Vancouver General Hospital

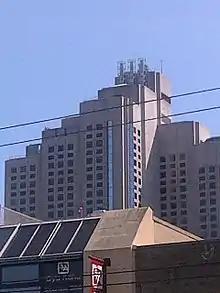
Street view of Vancouver General Hospital from West Broadway

In addition to providing specialized and tertiary medical services, VGH is also a teaching hospital in affiliation with the University of British Columbia Faculty of Medicine, providing training and advanced education to students from all disciplines. Unique in Canada is the Gordon and Leslie Diamond Health Care Centre at VGH which includes the UBC Faculty of Medicine facilities. The facility houses teaching space for about 250 third and fourth year medical students and 500 postgraduate residents, and nine Faculty of Medicine programs as well as the UBC medical school library.